Electricity in the Puget Sound region

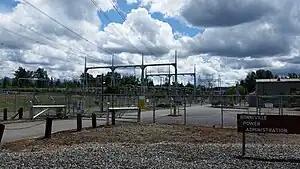
A Bonneville Power Administration substation in exurban Monroe

Electricity in the Puget Sound region is a significant factor in people's lives, an enabler for the modern economy, and has a unique relationship with the region's environment.